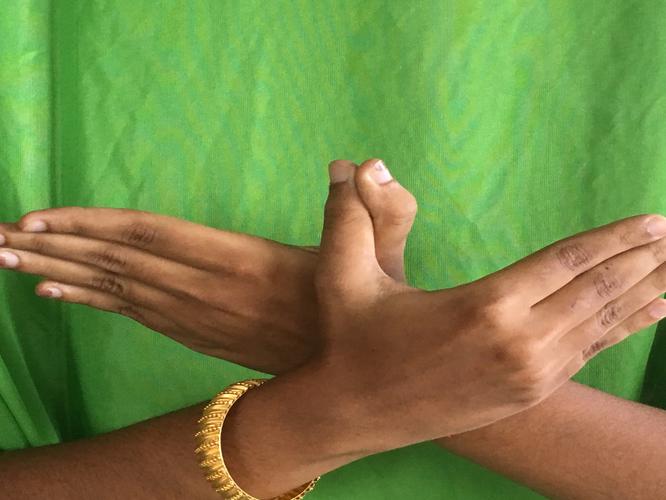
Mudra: Garuda
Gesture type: double_hand